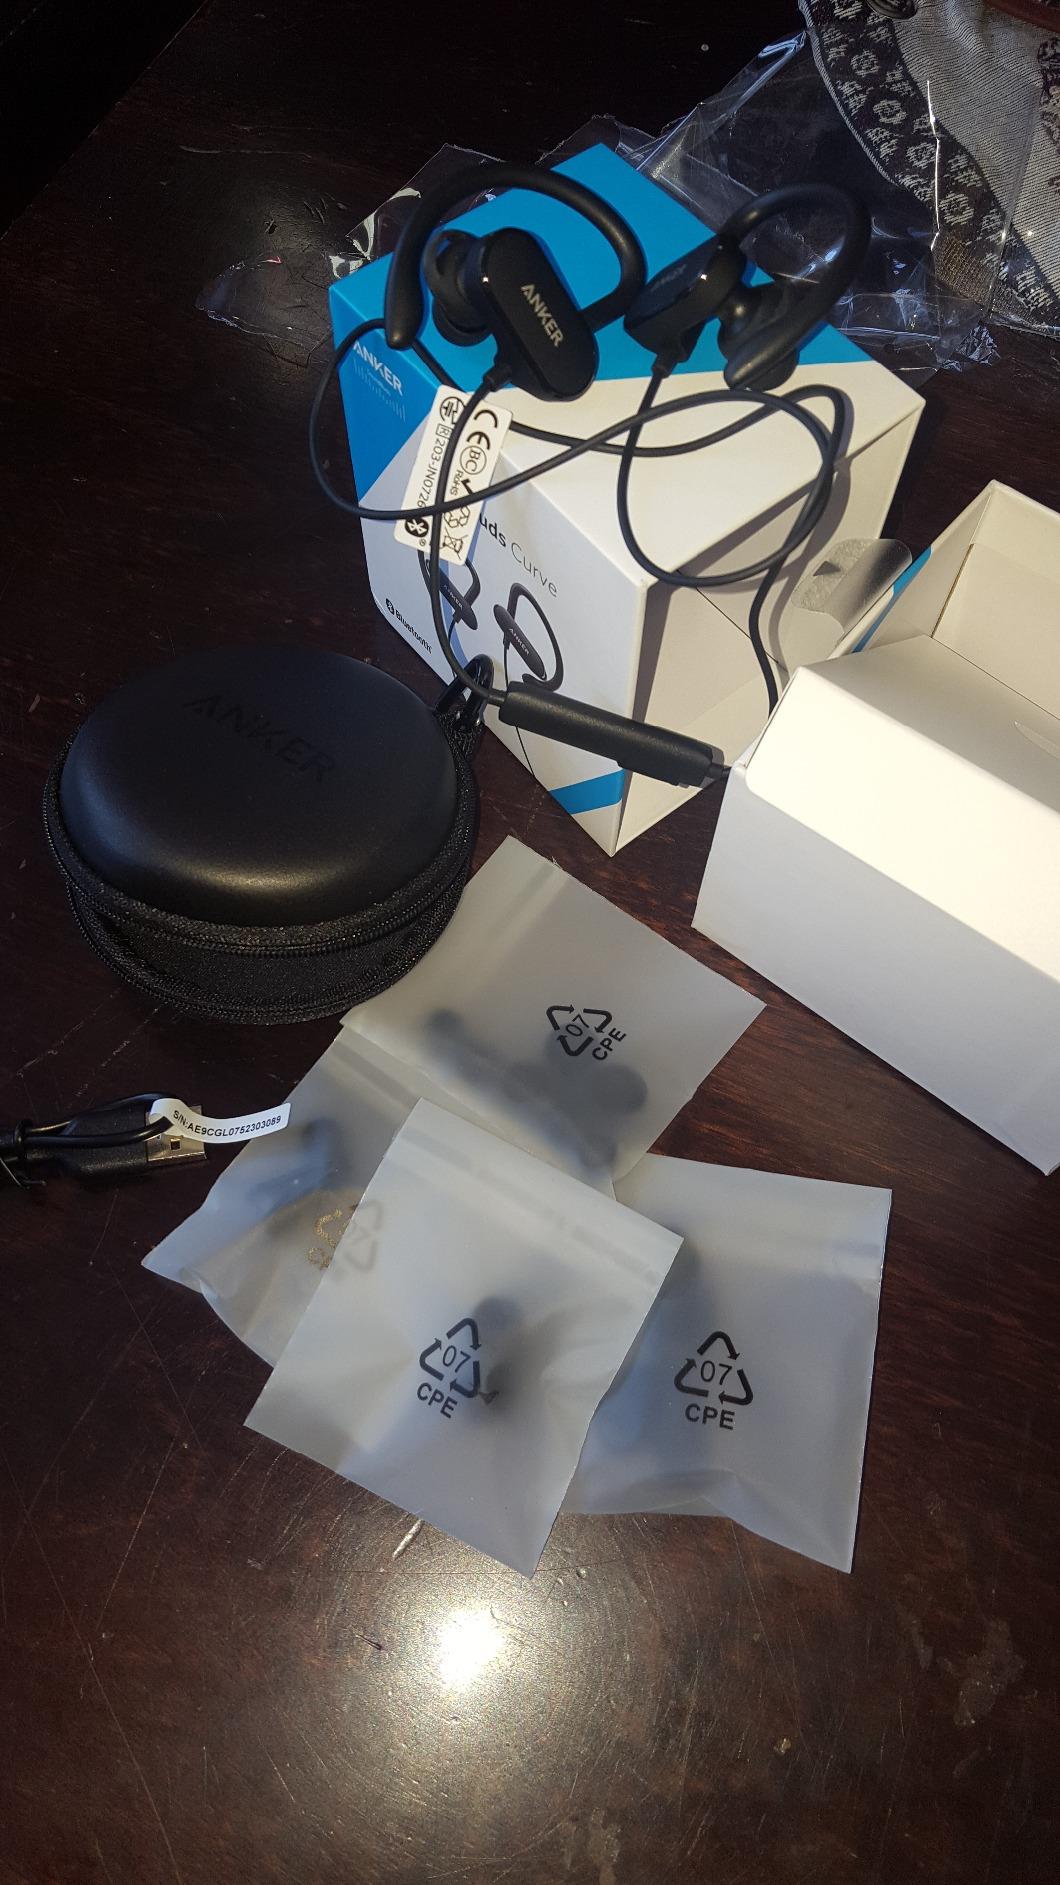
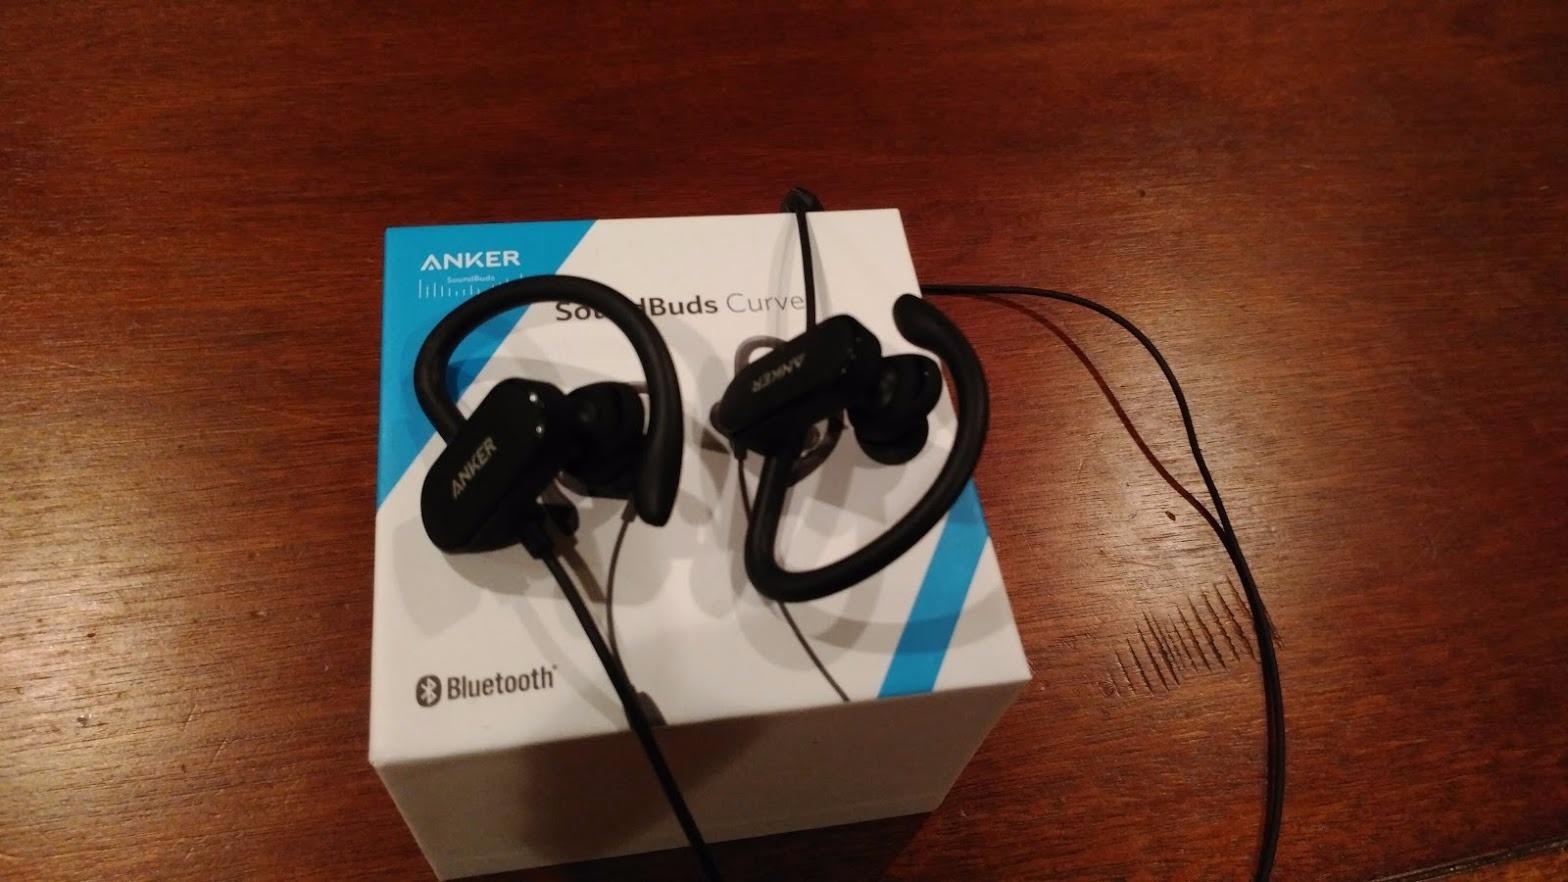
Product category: headphones
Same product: yes